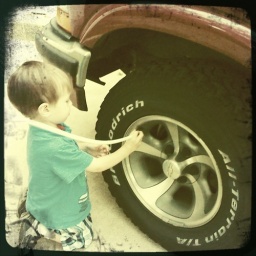
He found a small length of plastic tubing in a box in the garage. It's been his &amp;quot;air hose&amp;quot; ever since.